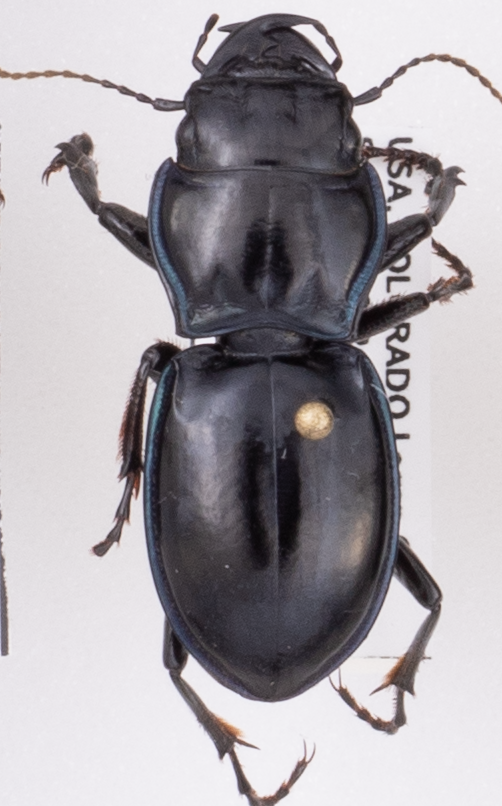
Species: Pasimachus elongatus
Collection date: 2022-09-07
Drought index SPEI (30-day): -2.09
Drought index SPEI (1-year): -2.09
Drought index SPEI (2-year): -1.69